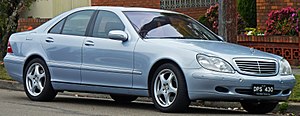
Mercedes-Benz type 220
Mercedes-Benz S-klasse (1998−2002)
Mercedes-Benz type 220 var en personbilsmodel fra Mercedes-Benz solgt under S-klasse betegnelsen, som afløste type 140 og blev bygget mellem oktober 1998 og august 2005.